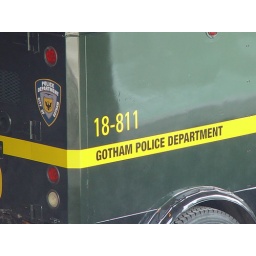
SWAT truck used to transport Harvey Dent, parked on Lower Wacker Drive, beside the N. Orleans Street bridge